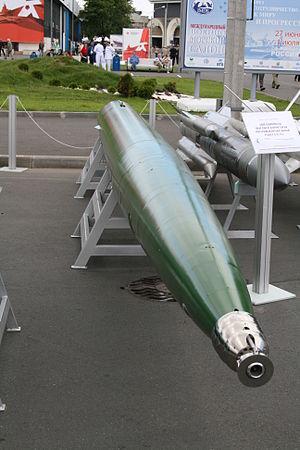
La supercavitation est une technique de propulsion sous-marine permettant à un objet de générer un gaz chaud, assez chaud même pour vaporiser l'eau, qui enveloppera la torpille afin de réduire le frottement de l'eau. Le frottement dans l'eau est environ 1 000 fois plus grand que dans un gaz comme de la vapeur d'eau.
La VA-111 Chkval est une torpille russe. Grâce à l'utilisation du phénomène de supercavitation, elle peut atteindre des vitesses extrêmement élevées. Cependant, la vitesse et le bruit générés imposent un fonctionnement plus proche d'une roquette sous-marine, en tir tendu, que de celui d'une torpille traditionnelle, et la portée est relativement réduite.